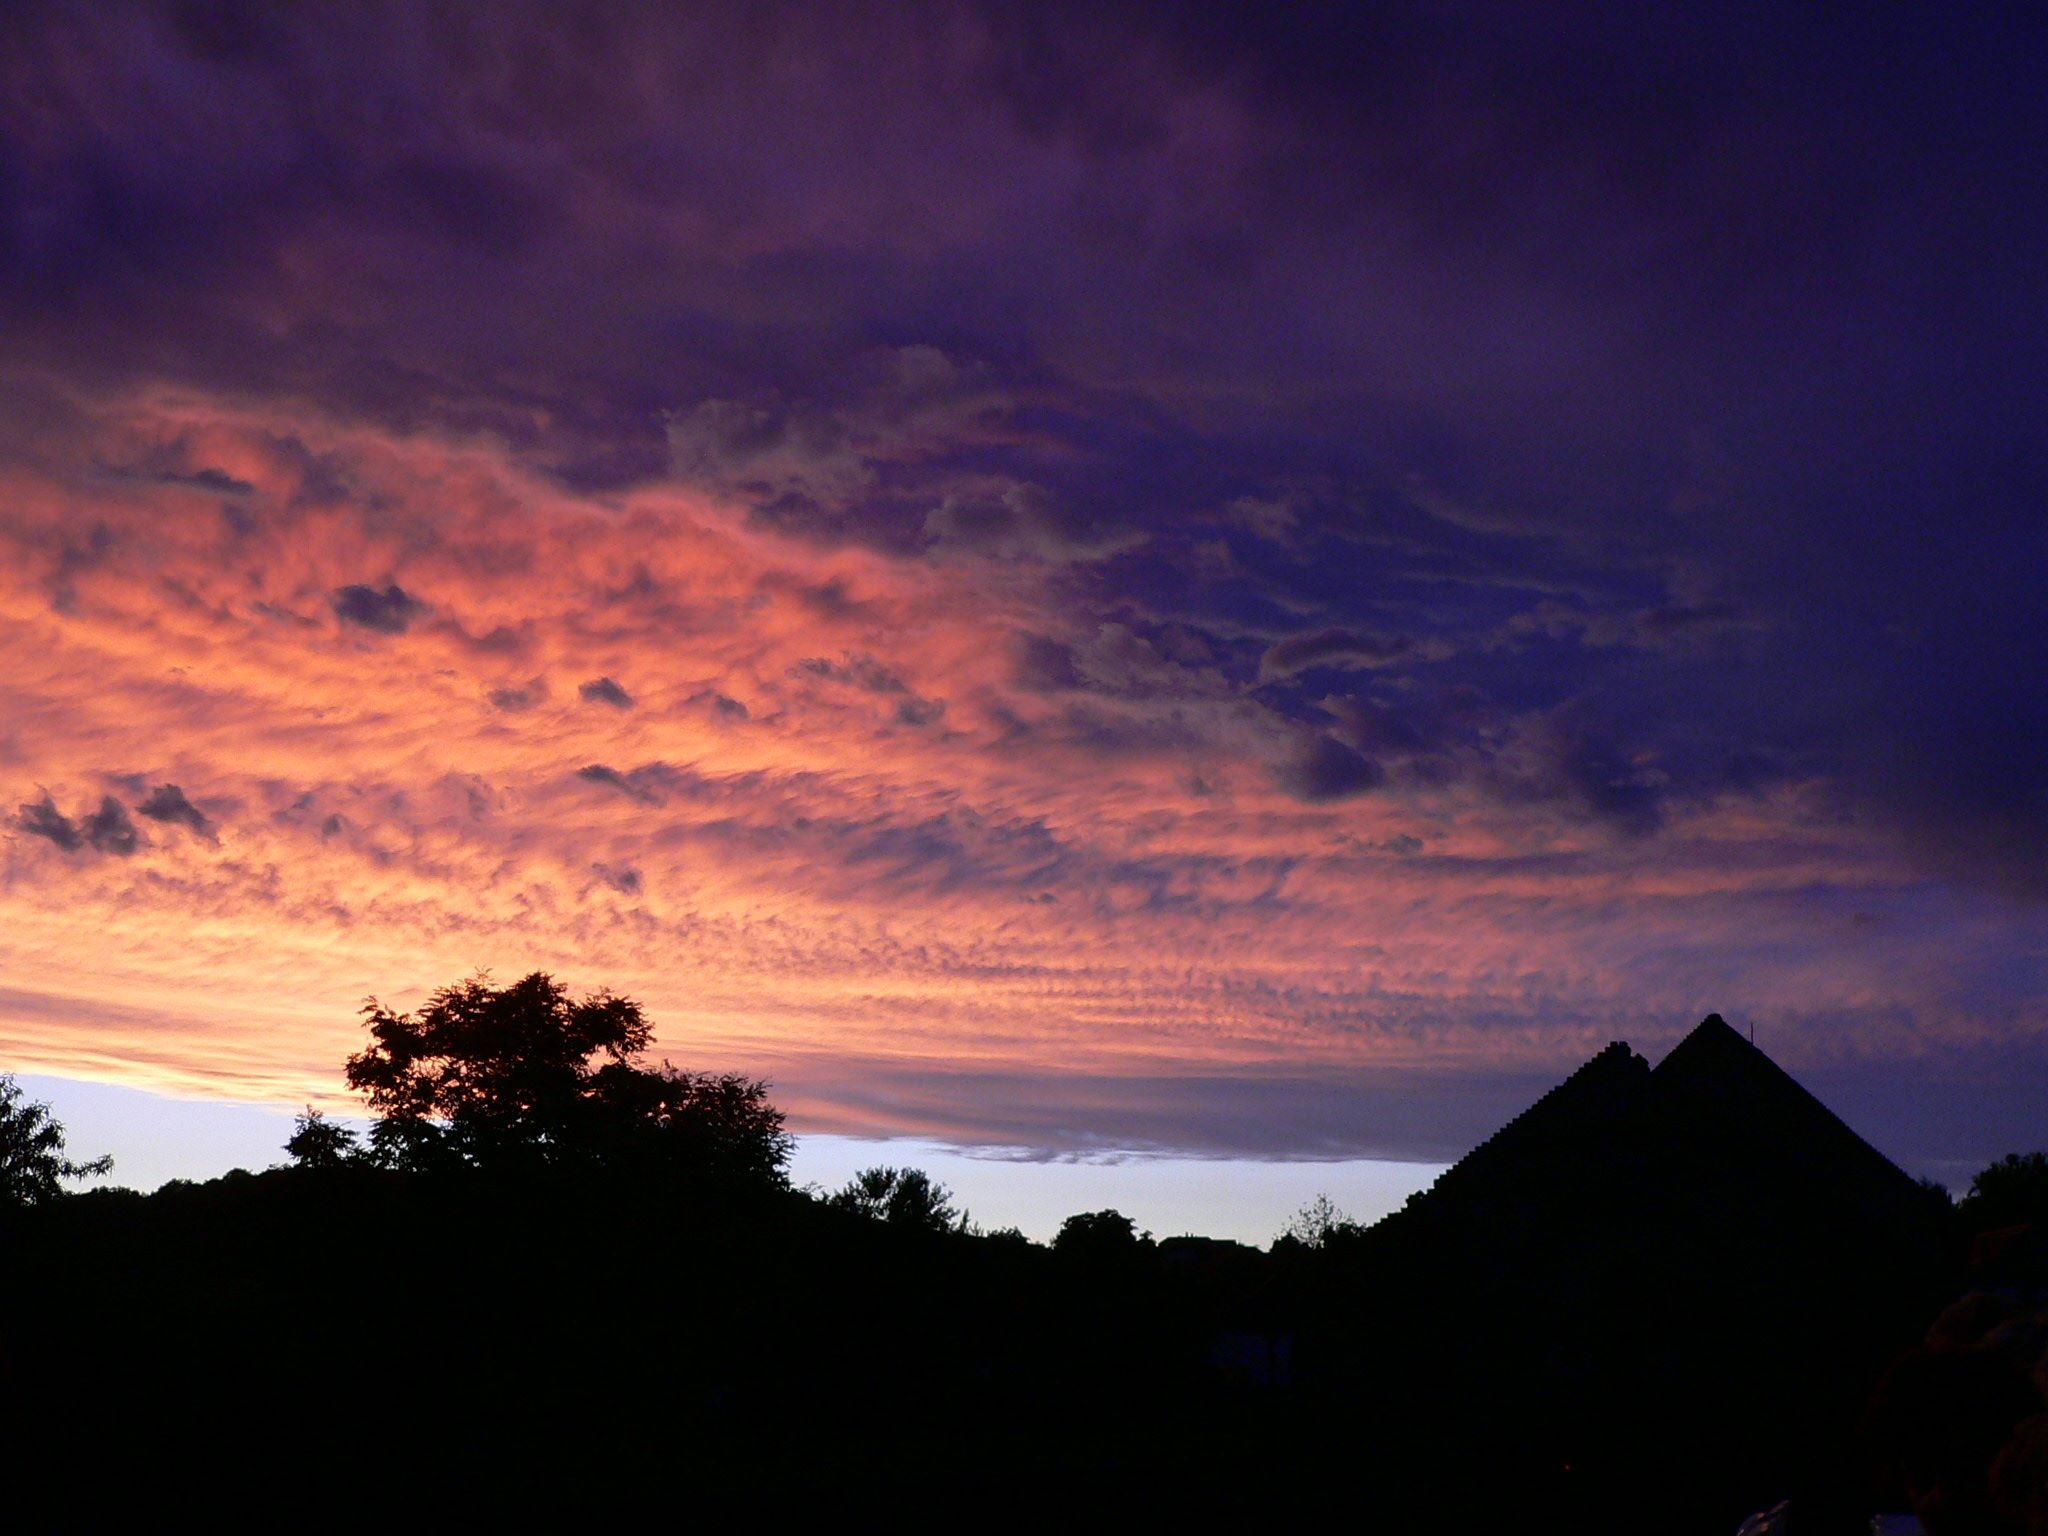
horizon, mountain, cloud, sky, sunrise, sunset, sunlight, morning, hill, dawn, atmosphere, dusk, evening, storm, darkness, afterglow, meteorological phenomenon, red sky at morning